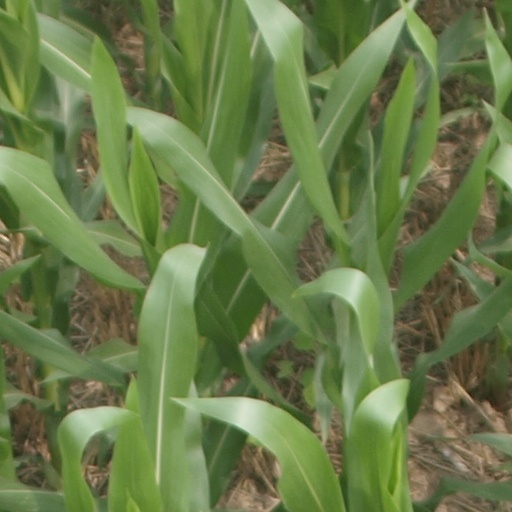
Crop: maize; corn